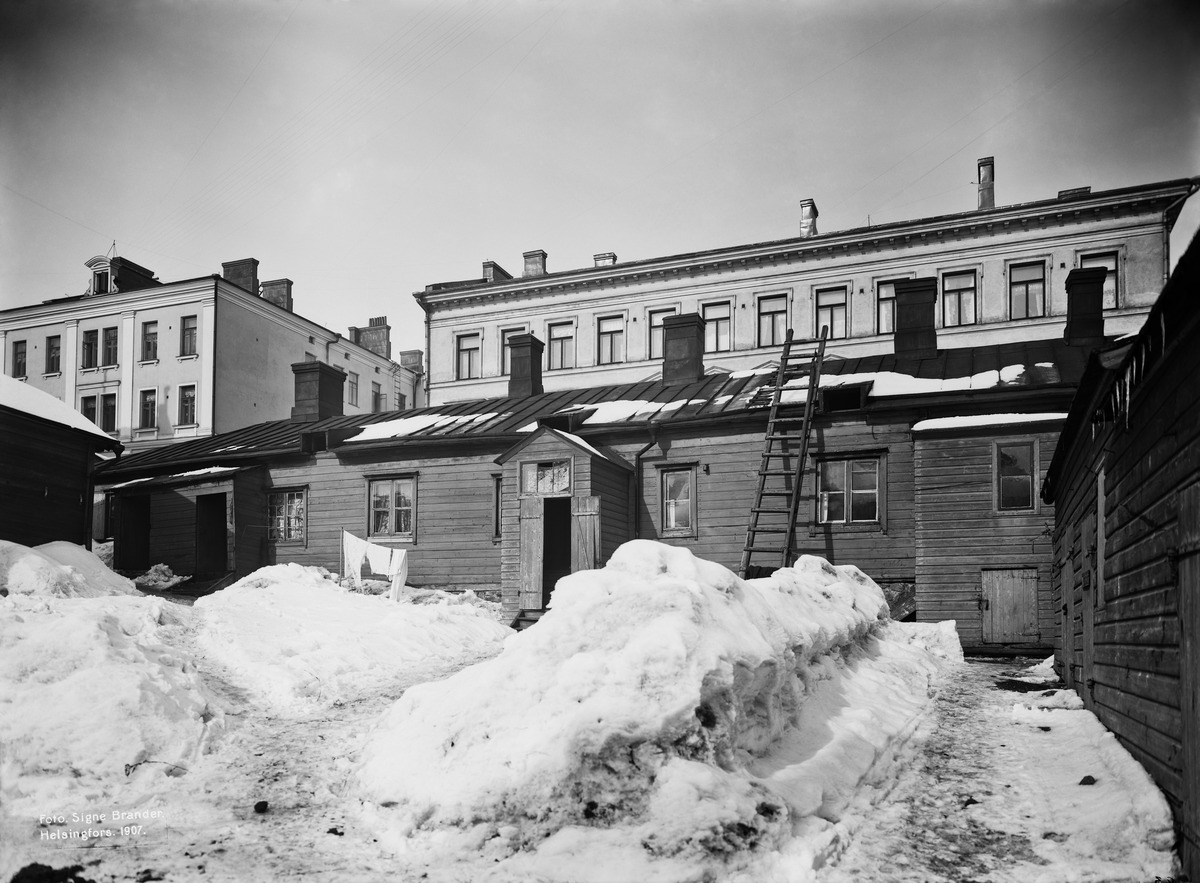
Kulmakatu 2
sisällön kuvaus: Kulmakatu 2. - Konstantiininkatu (Meritullinkatu) 26. Pihakuva. mustavalkoinen
Kuvaaja: Brander, Signe, valokuvaaja
Ajankohta: kuvausaika 1907
Paikka: Suomi, Uusimaa, Helsinki, Kruununhaka Helsinki, Kulmakatu 2.  Meritullikatu 26
Aiheet: puurakennukset, talvi